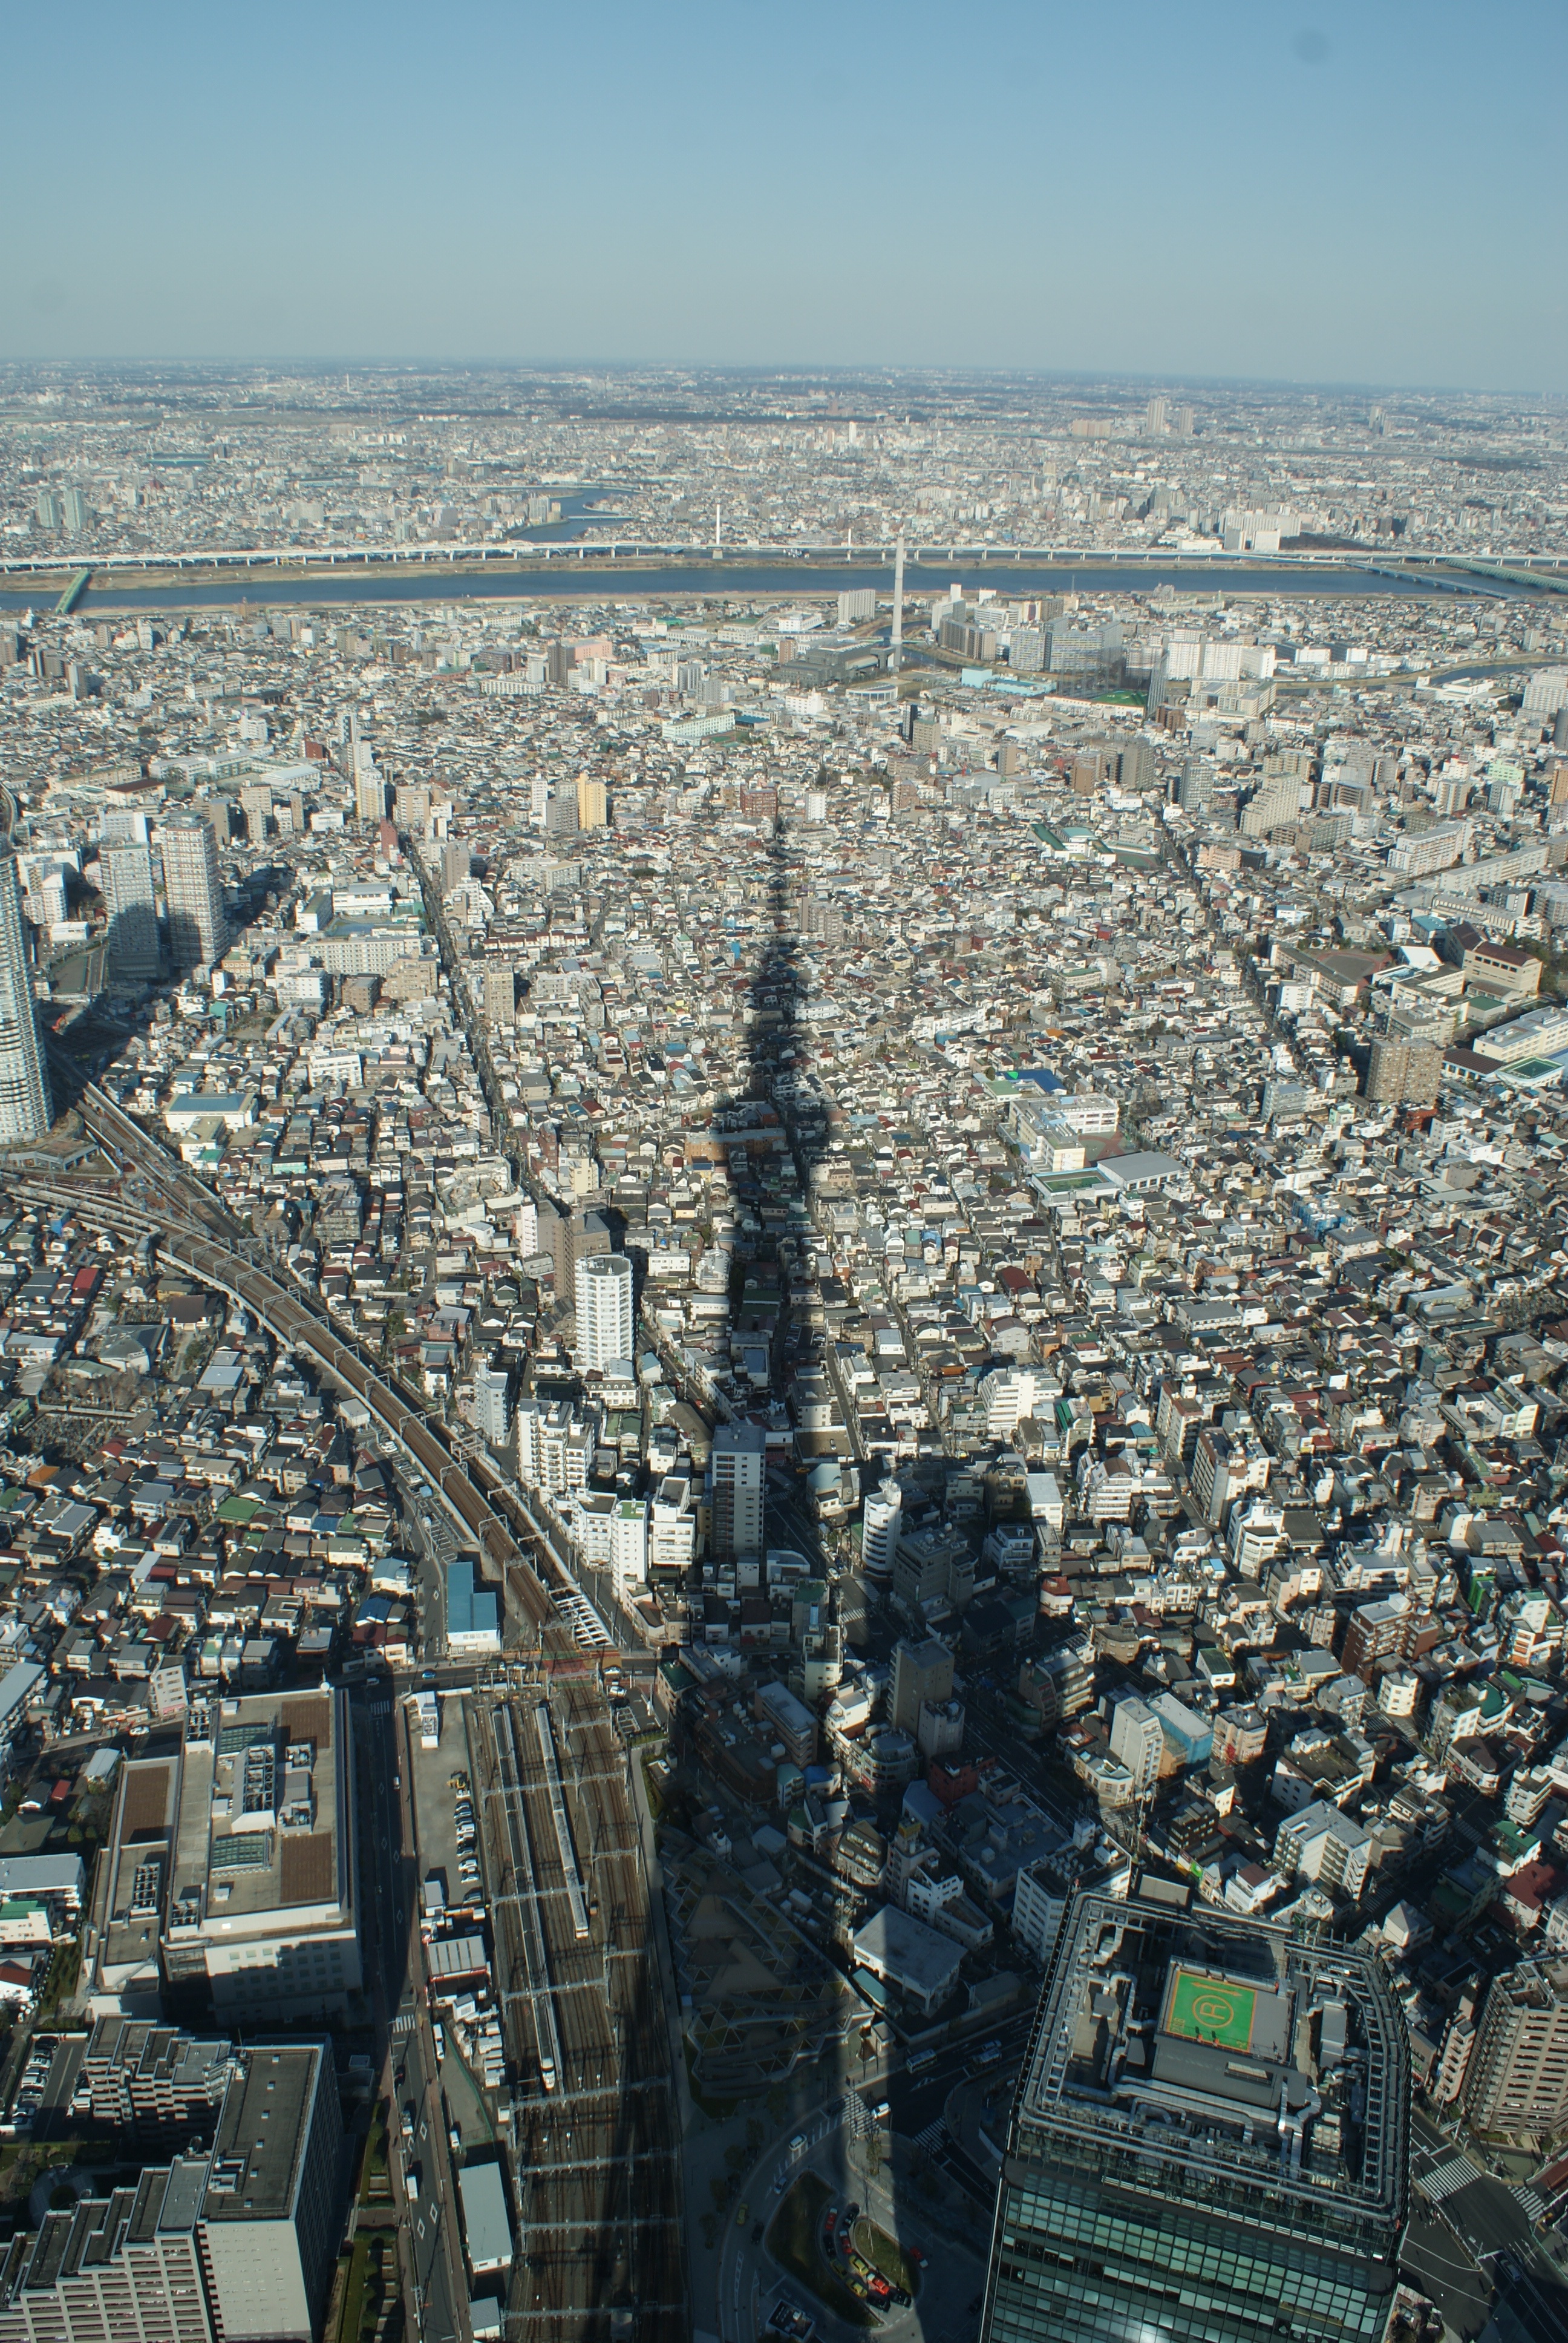
silhouette, light, architecture, sky, skyline, photography, view, perspective, building, city, atmosphere, skyscraper, cityscape, downtown, high, tower, shadow, landmark, structures, skyscrapers, tokyo, towers, metropolis, aerial photography, urban area, human settlement, metropolitan area